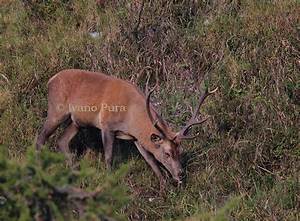
Label: scoiattolo